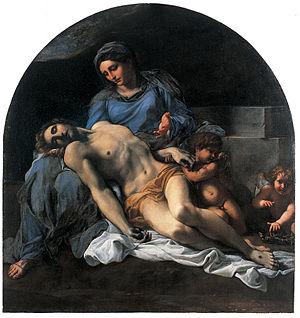
Les Saltimbanques est un tableau peint par Gustave Doré en 1874. Il représente une famille de saltimbanques frappée par la tragédie : un enfant mortellement blessé à la tête est tenu dans les bras de sa mère, à la suite d'un accident lors d'un numéro de funambule. Son père, assis et légèrement en retrait, assiste à la scène avec une profonde désolation.
La Pietà est une œuvre d'Annibale Carracci, conservée au musée Capodimonte de Naples, en Italie. Il s'agit de l'un des différents essais — et probablement du plus abouti — du peintre bolonais sur ce thème.